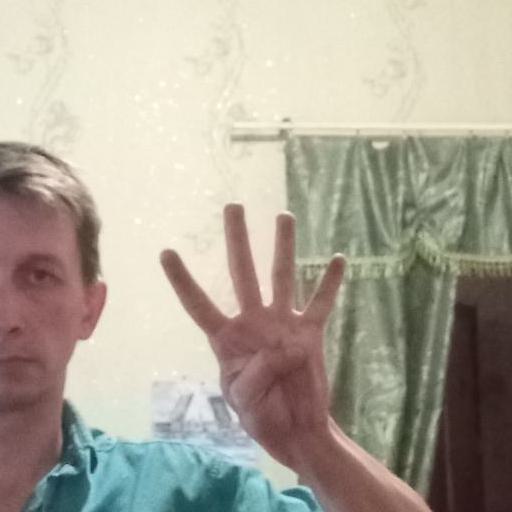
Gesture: four